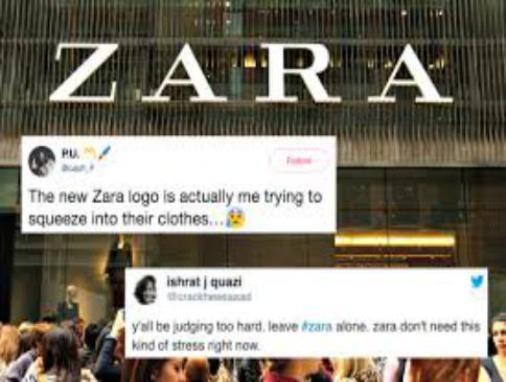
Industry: Clothes